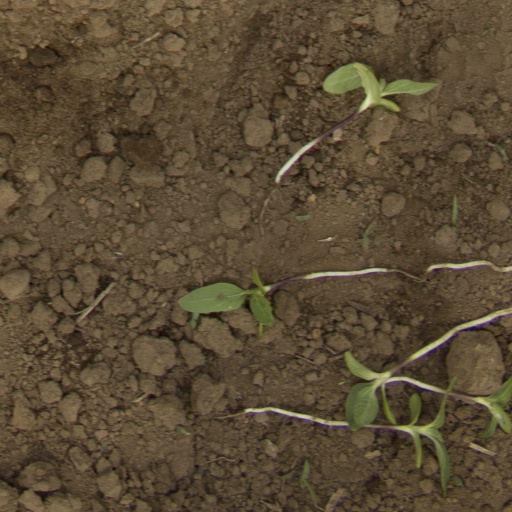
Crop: Jerusalem artichoke